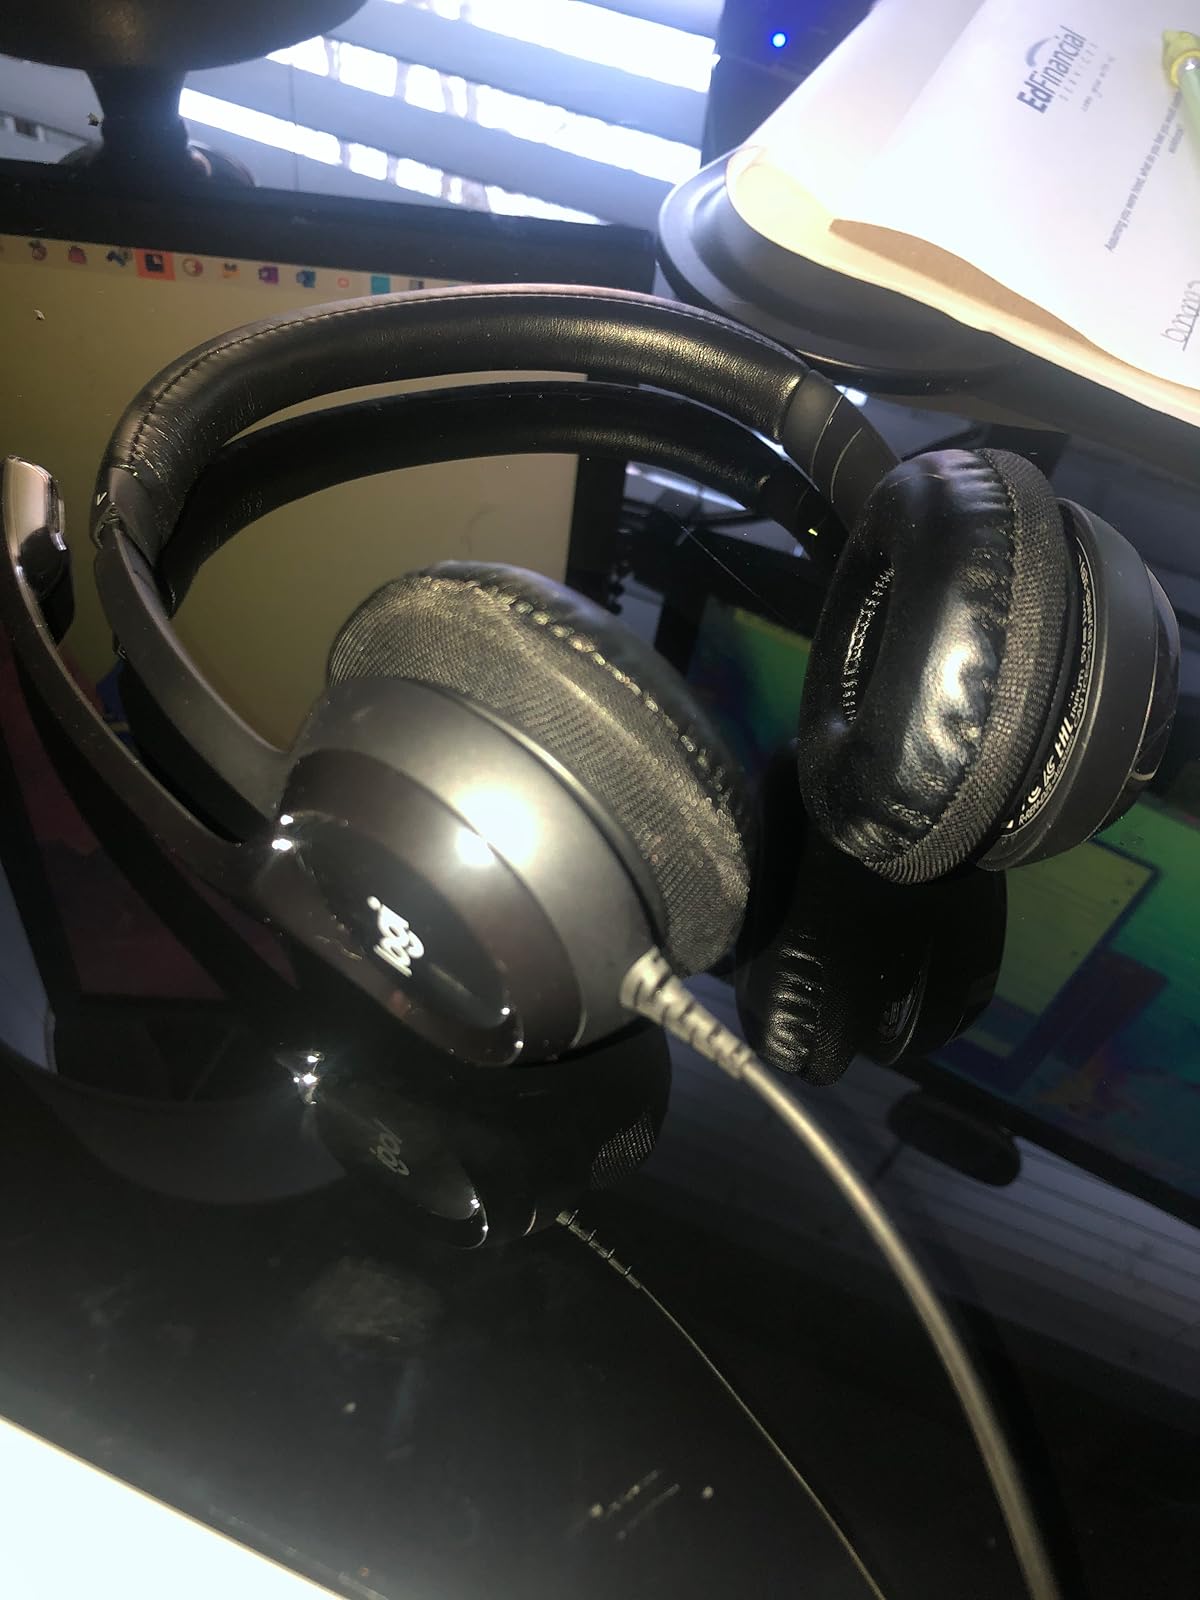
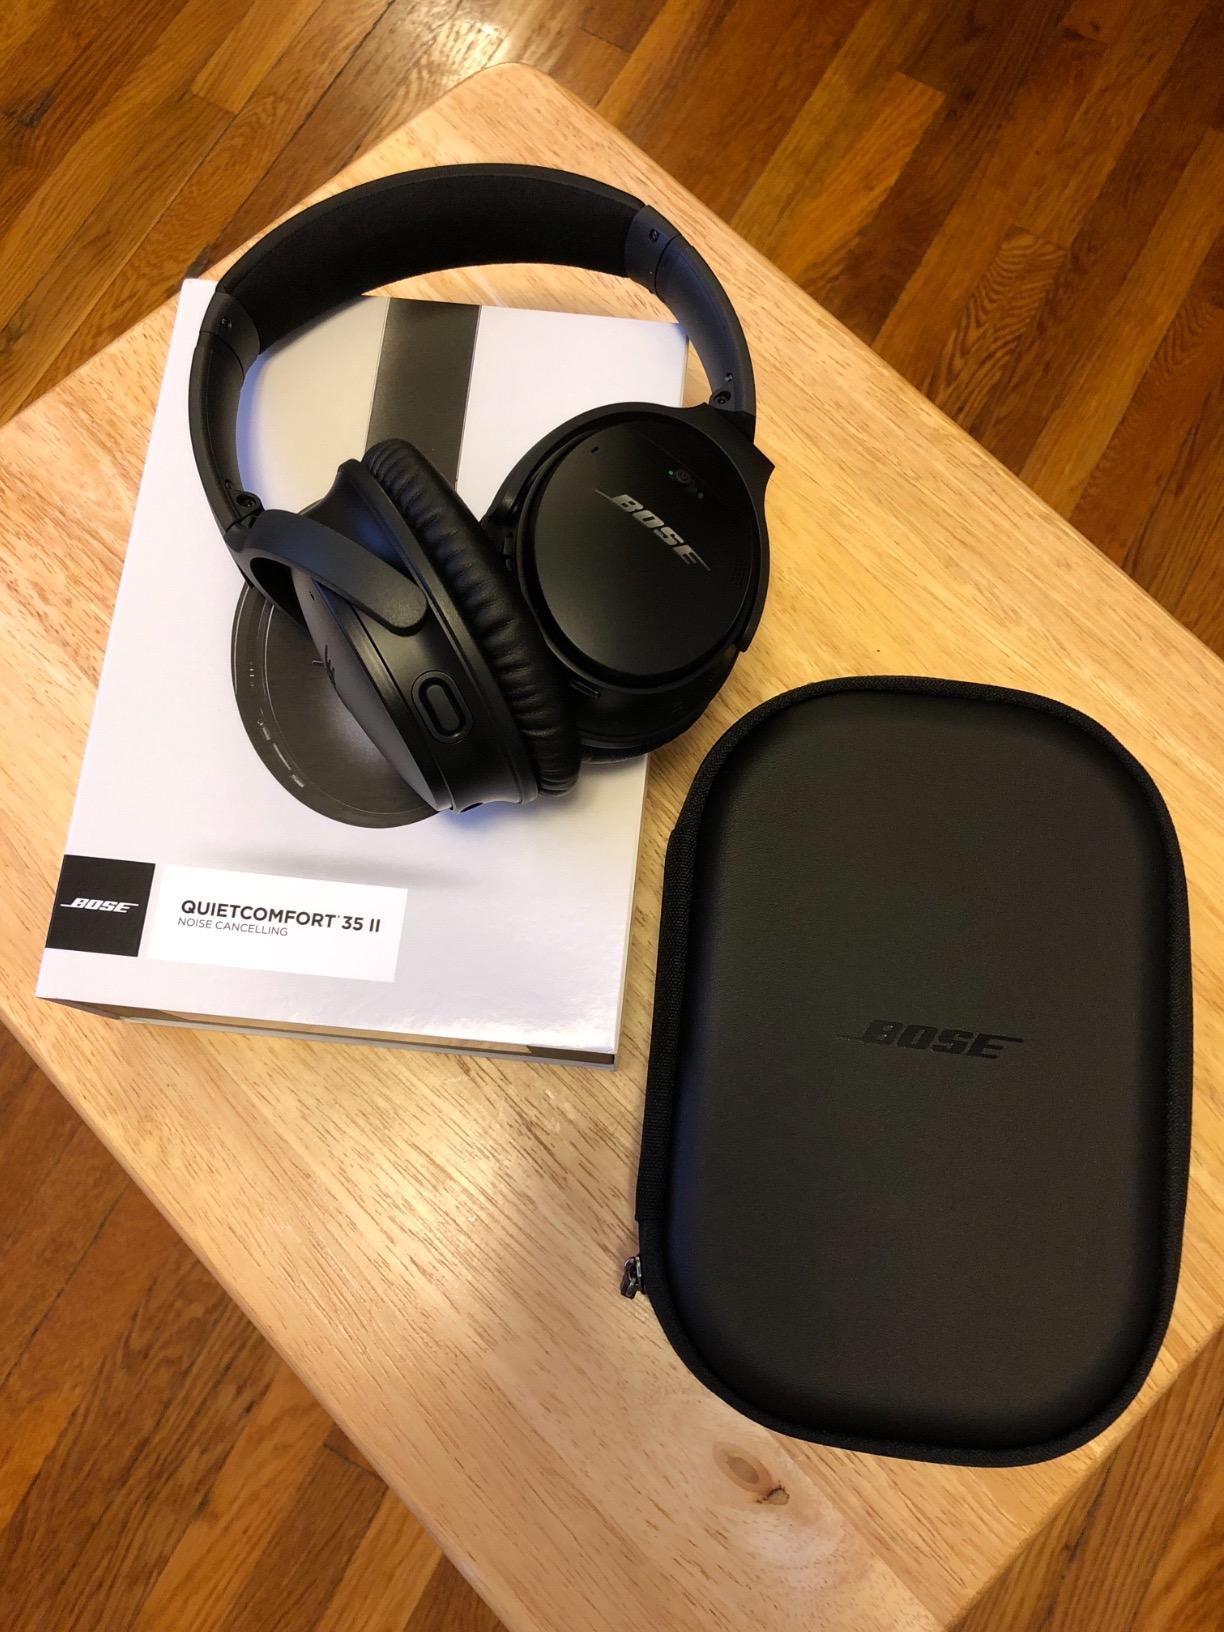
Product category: headphones
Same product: no